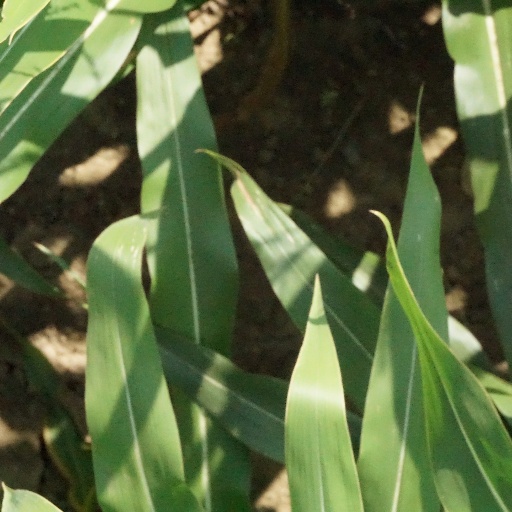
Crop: maize; corn